Lawrence, St. Lawrence County, New York

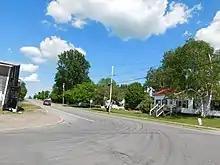

According to the United States Census Bureau, the town has a total area of , of which is land and (0.06%) is water.